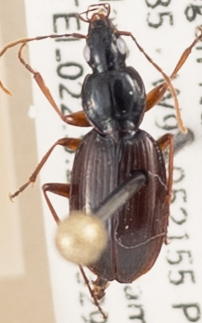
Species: Agonum gratiosum
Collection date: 2018-05-29
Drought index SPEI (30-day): -1.77
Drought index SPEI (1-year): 0.044
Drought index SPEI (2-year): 1.77